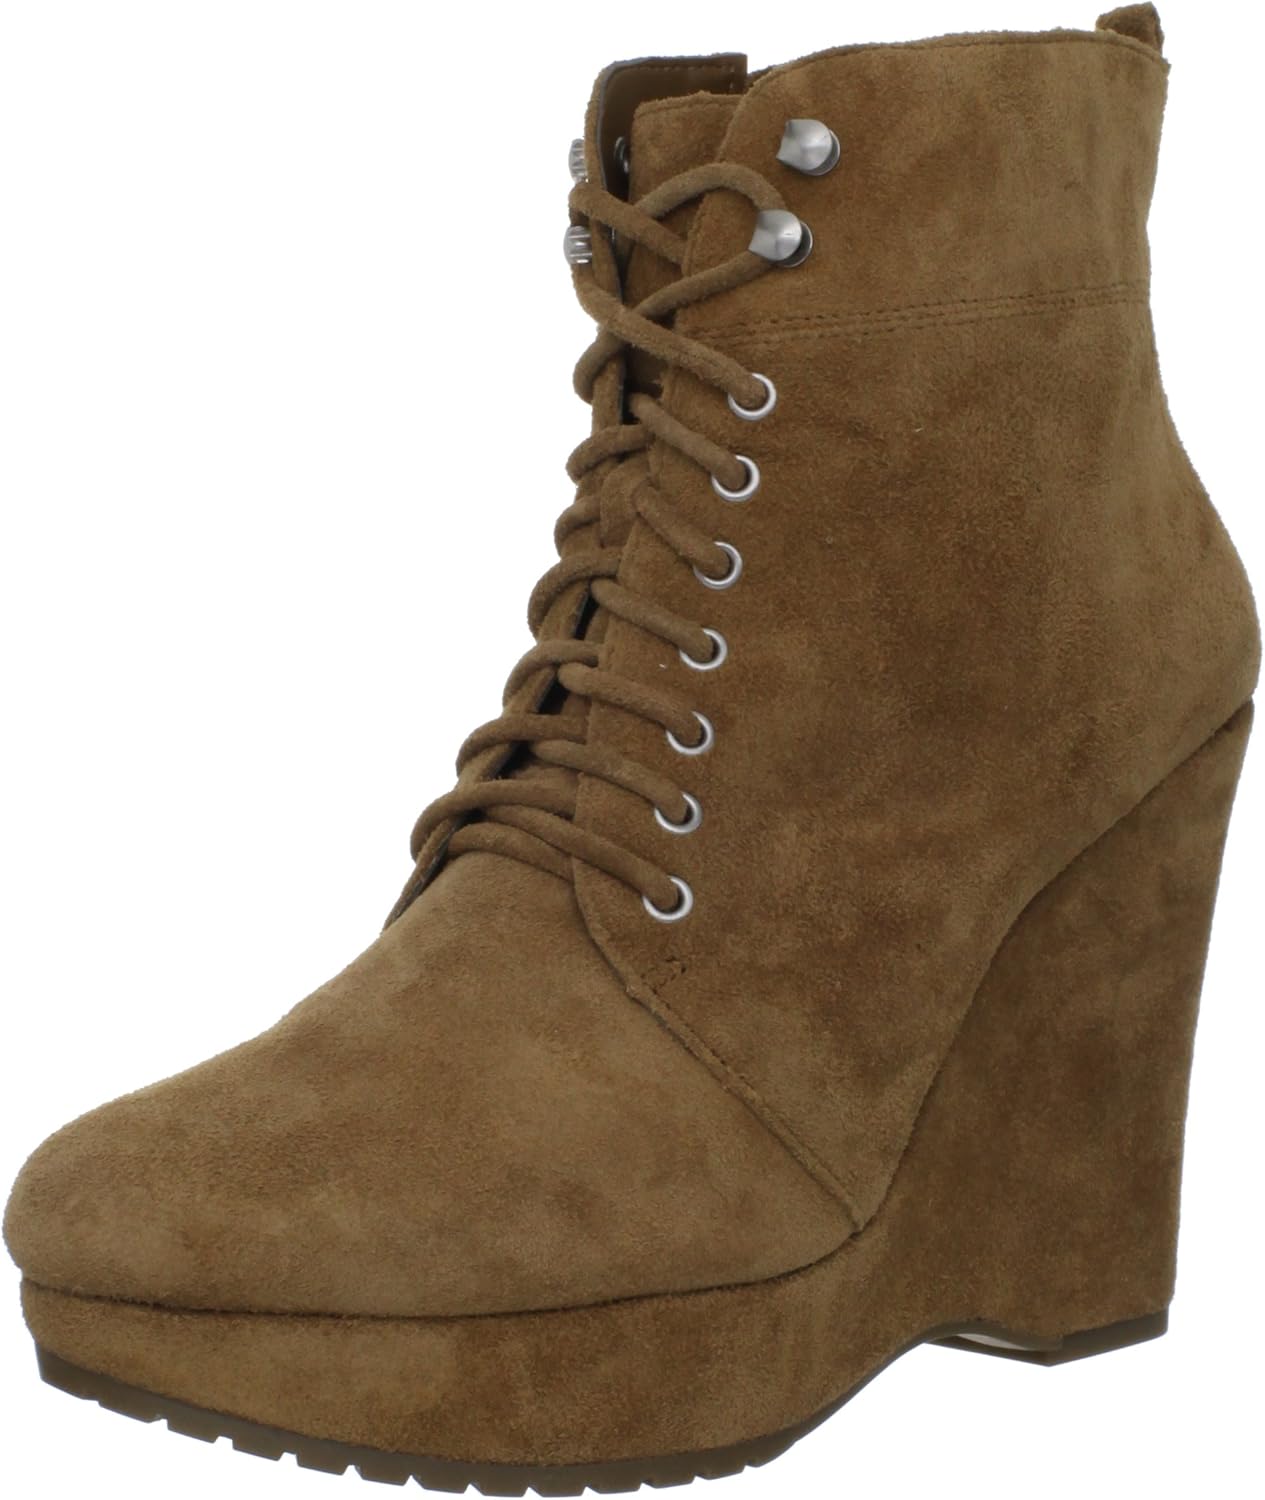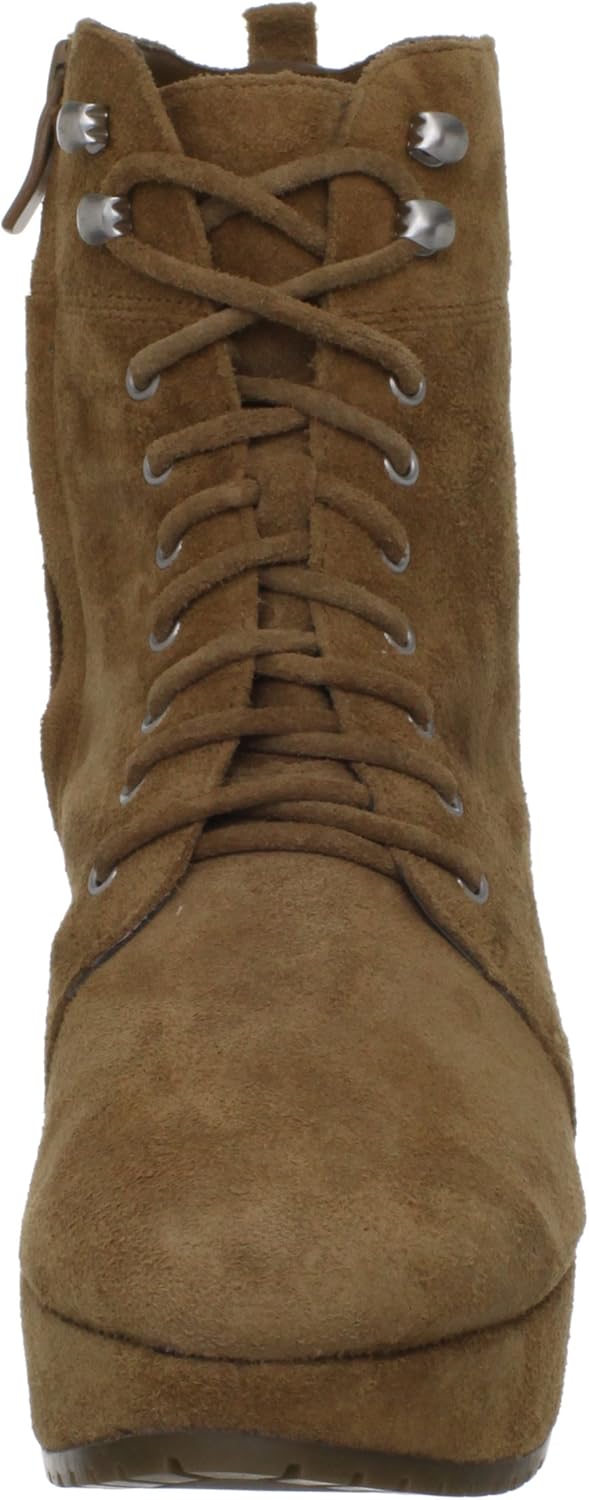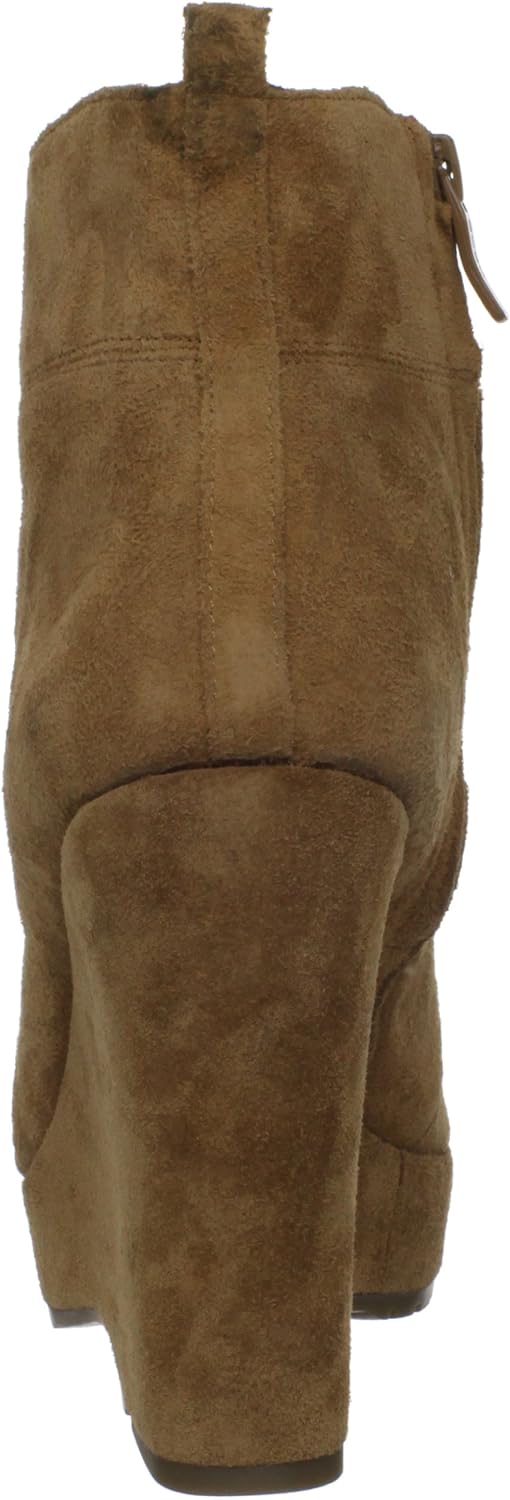
BCBGeneration Women's Viktory Boot
Category: AMAZON FASHION
BCBGeneration delivers a unique blend of uncompromising fashion. Now you can have glorious style without skimping on all-day comfort, and with a variety of different looks, you're bound to find just the right complement to any outfit. Versatile enough for casual and dress, BCBGeneration provides the unlikely combination of maturity and playfulness in every style.
Features: 100% Oil Calf Suede | Imported | Manmade sole | Shaft measures approximately 6.5" from arch | Heel measures approximately 4" | Platform measures approximately 1"